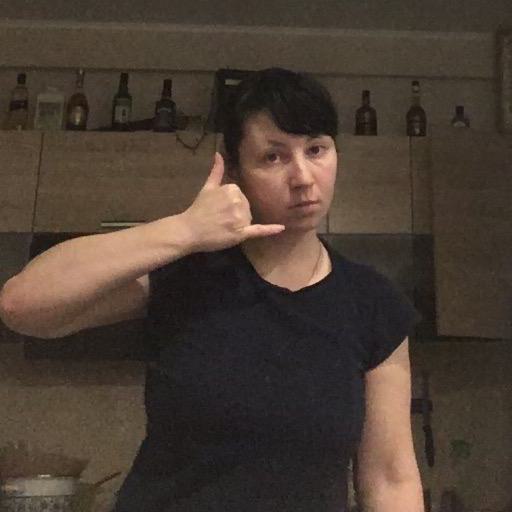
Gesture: call